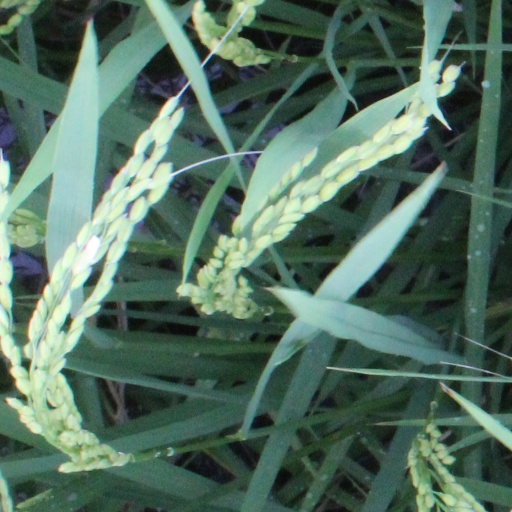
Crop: rice